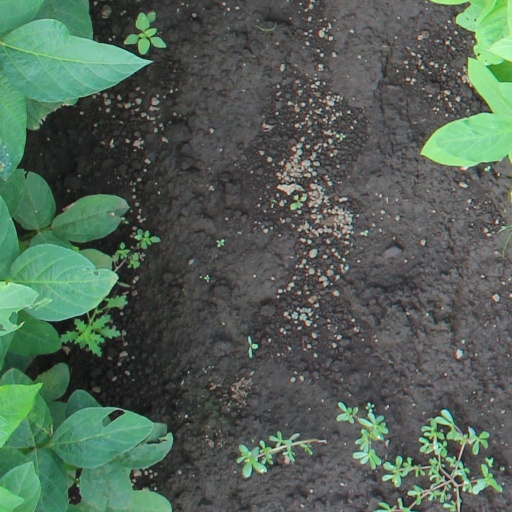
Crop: soybean